Grandma Prisbrey's Bottle Village

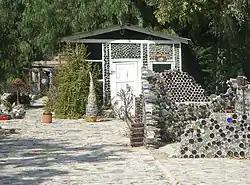
Grandma Prisbrey's Bottle Village, September 2008

Grandma Prisbrey's Bottle Village, also known as Bottle Village, is an art environment, located in Simi Valley, California. It was created by Tressa "Grandma" Prisbrey (1896–1988) from the 1950s to the 1970s. Prisbey built a "village" of shrines, walkways, sculptures, and buildings from recycled items and discards from the local landfill.